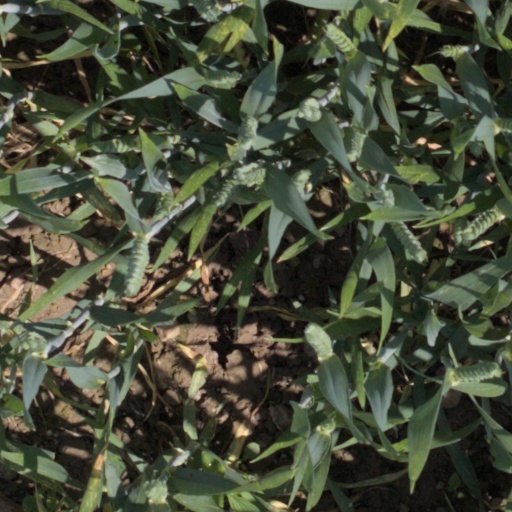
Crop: wheat